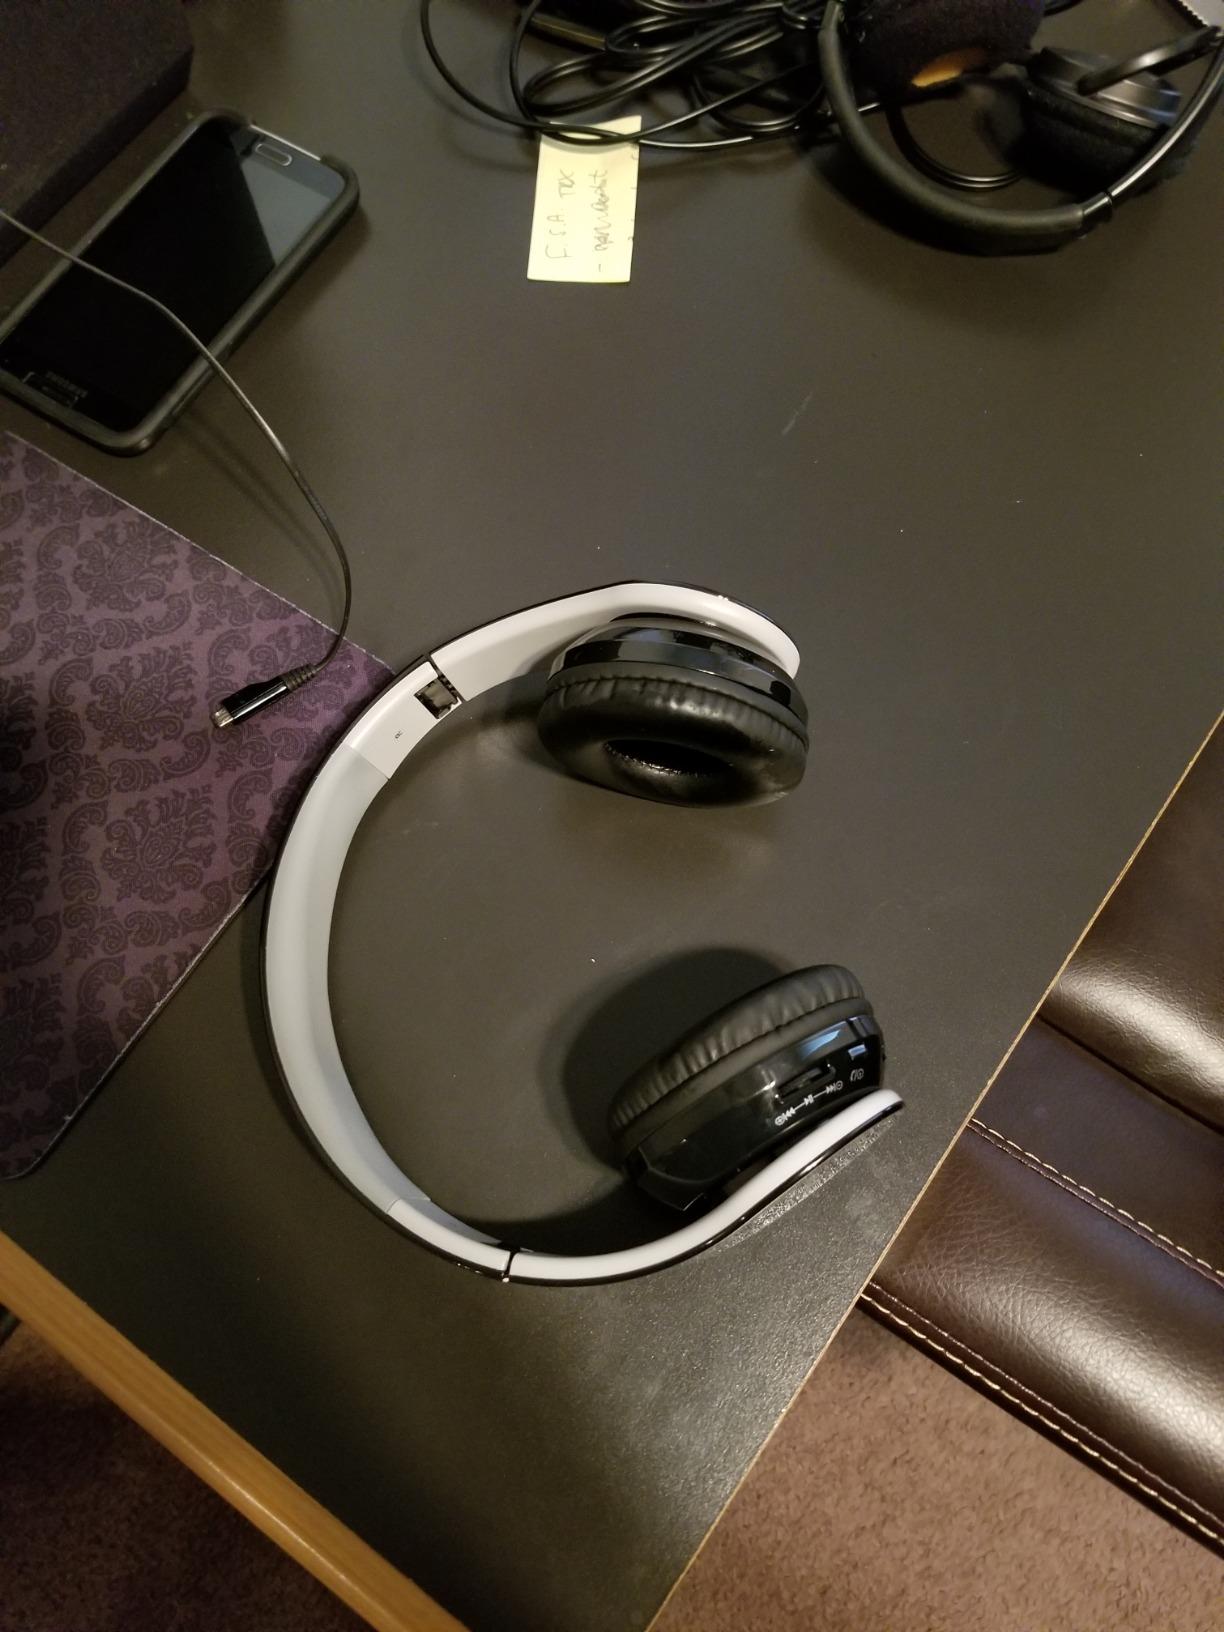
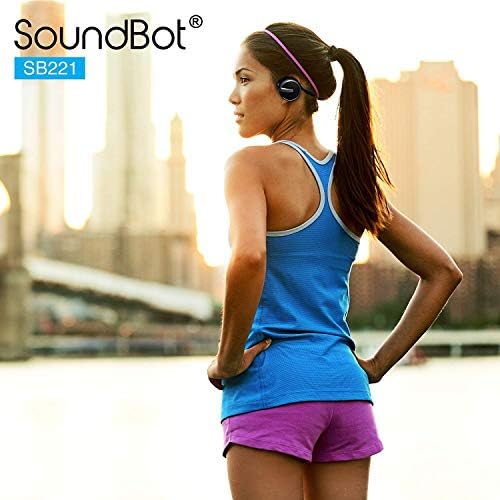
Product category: headphones
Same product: no